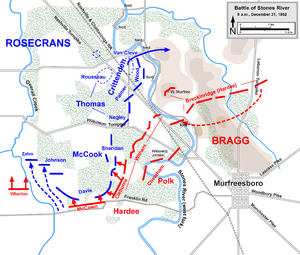
Slaget ved Stones River / 31. december
31. december, kl. 8.00
Slaget ved Stones River, 31. december 1862, kl. 8
Slaget ved Stones River eller Andet slag ved Murfreesboro blev udkæmpet mellem den 31. december 1862 og 2. januar 1863, i det mellemste Tennessee i det vestlige operationsområde under den amerikanske borgerkrig. Blandt de store slag under borgerkrigen var Stones River det hvor begge sider havde de højeste procentuelle tab. Selv om slaget i sig selv ikke havde nogen vinder betød Unionshærens afvisning af to konfødererede angreb og den efterfølgende konfødererede tilbagetrækning et løft for moralen i Nordstaterne, efter nederlaget i slaget ved Fredericksburg, og det fjernede Konføderationens håb om at få kontrol over det mellemste Tennessee.